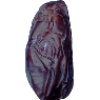
Label: Dates 1